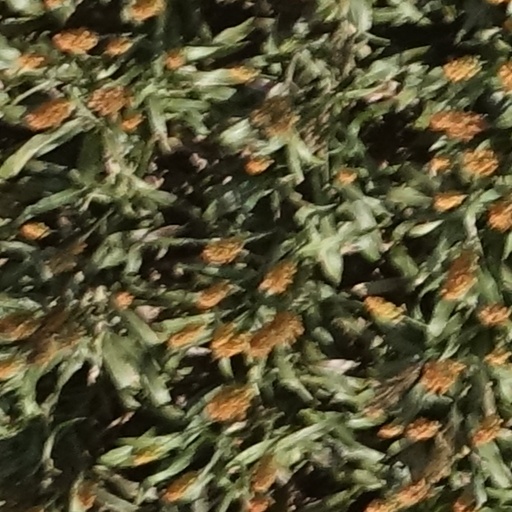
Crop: sorghum